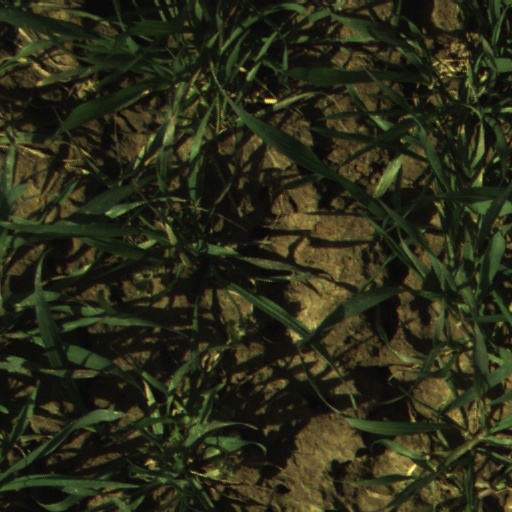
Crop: wheat